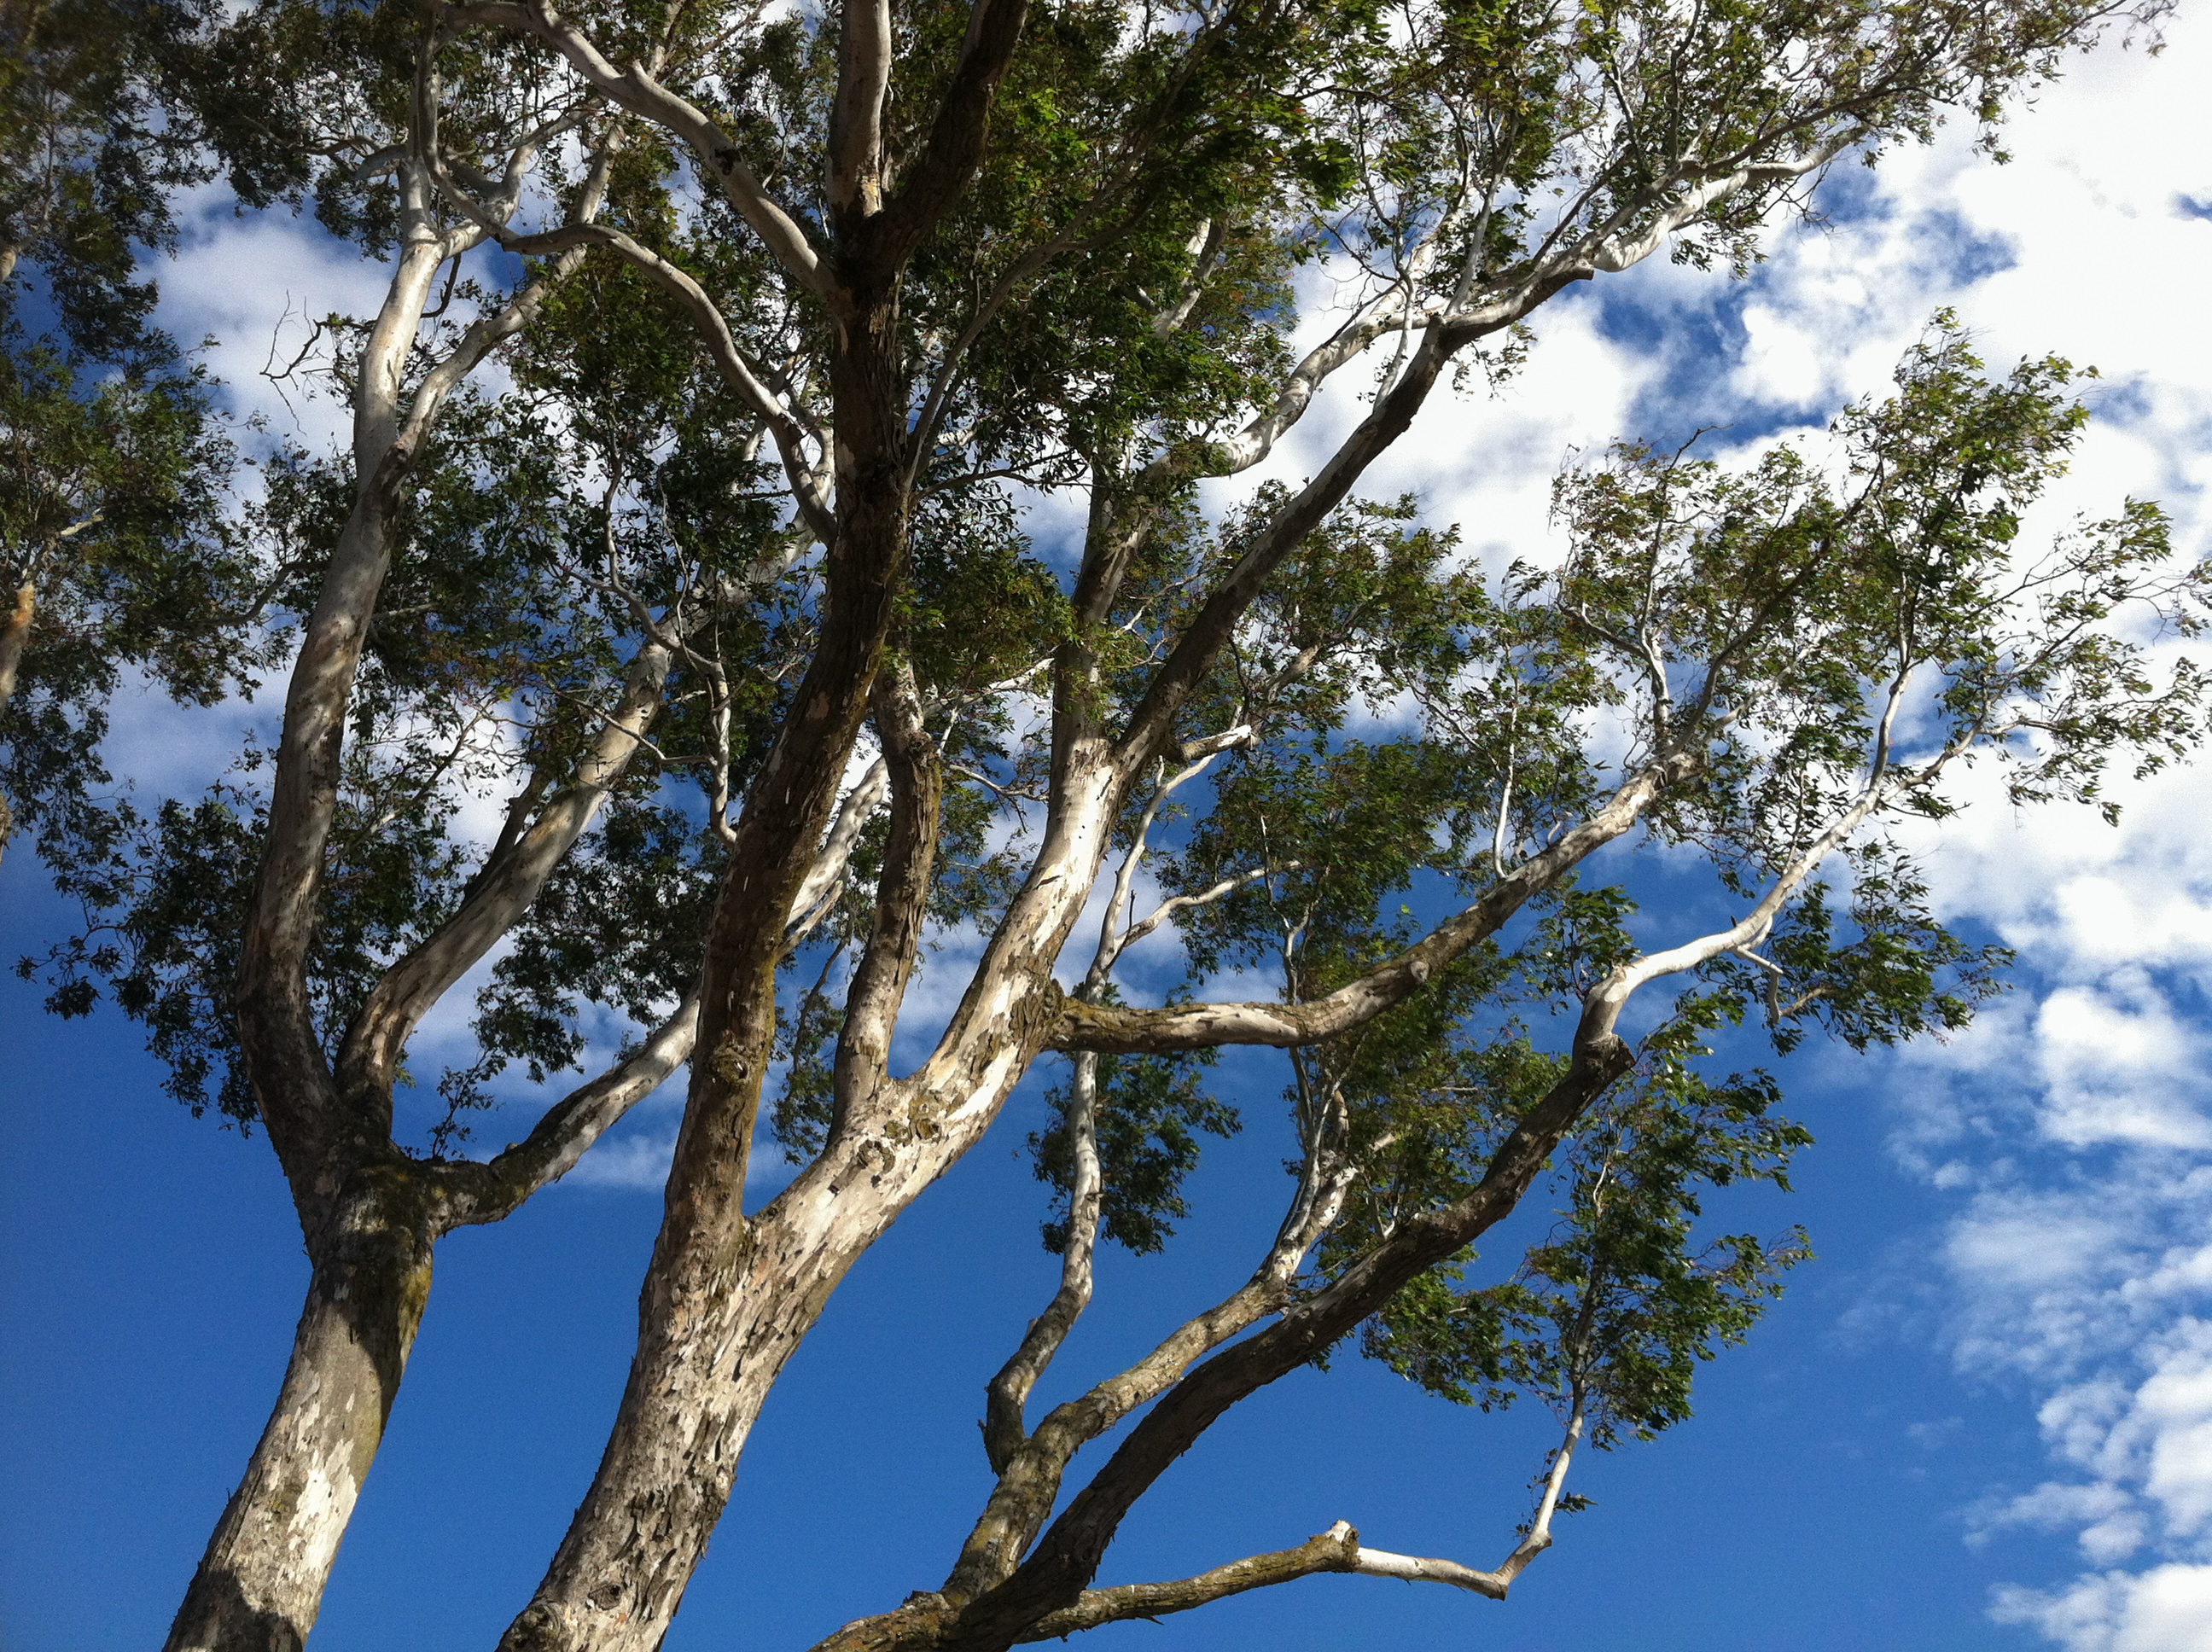
tree, branch, plant, sky, sunlight, leaf, flower, birch, treepicture, flowering plant, woody plant, land plant